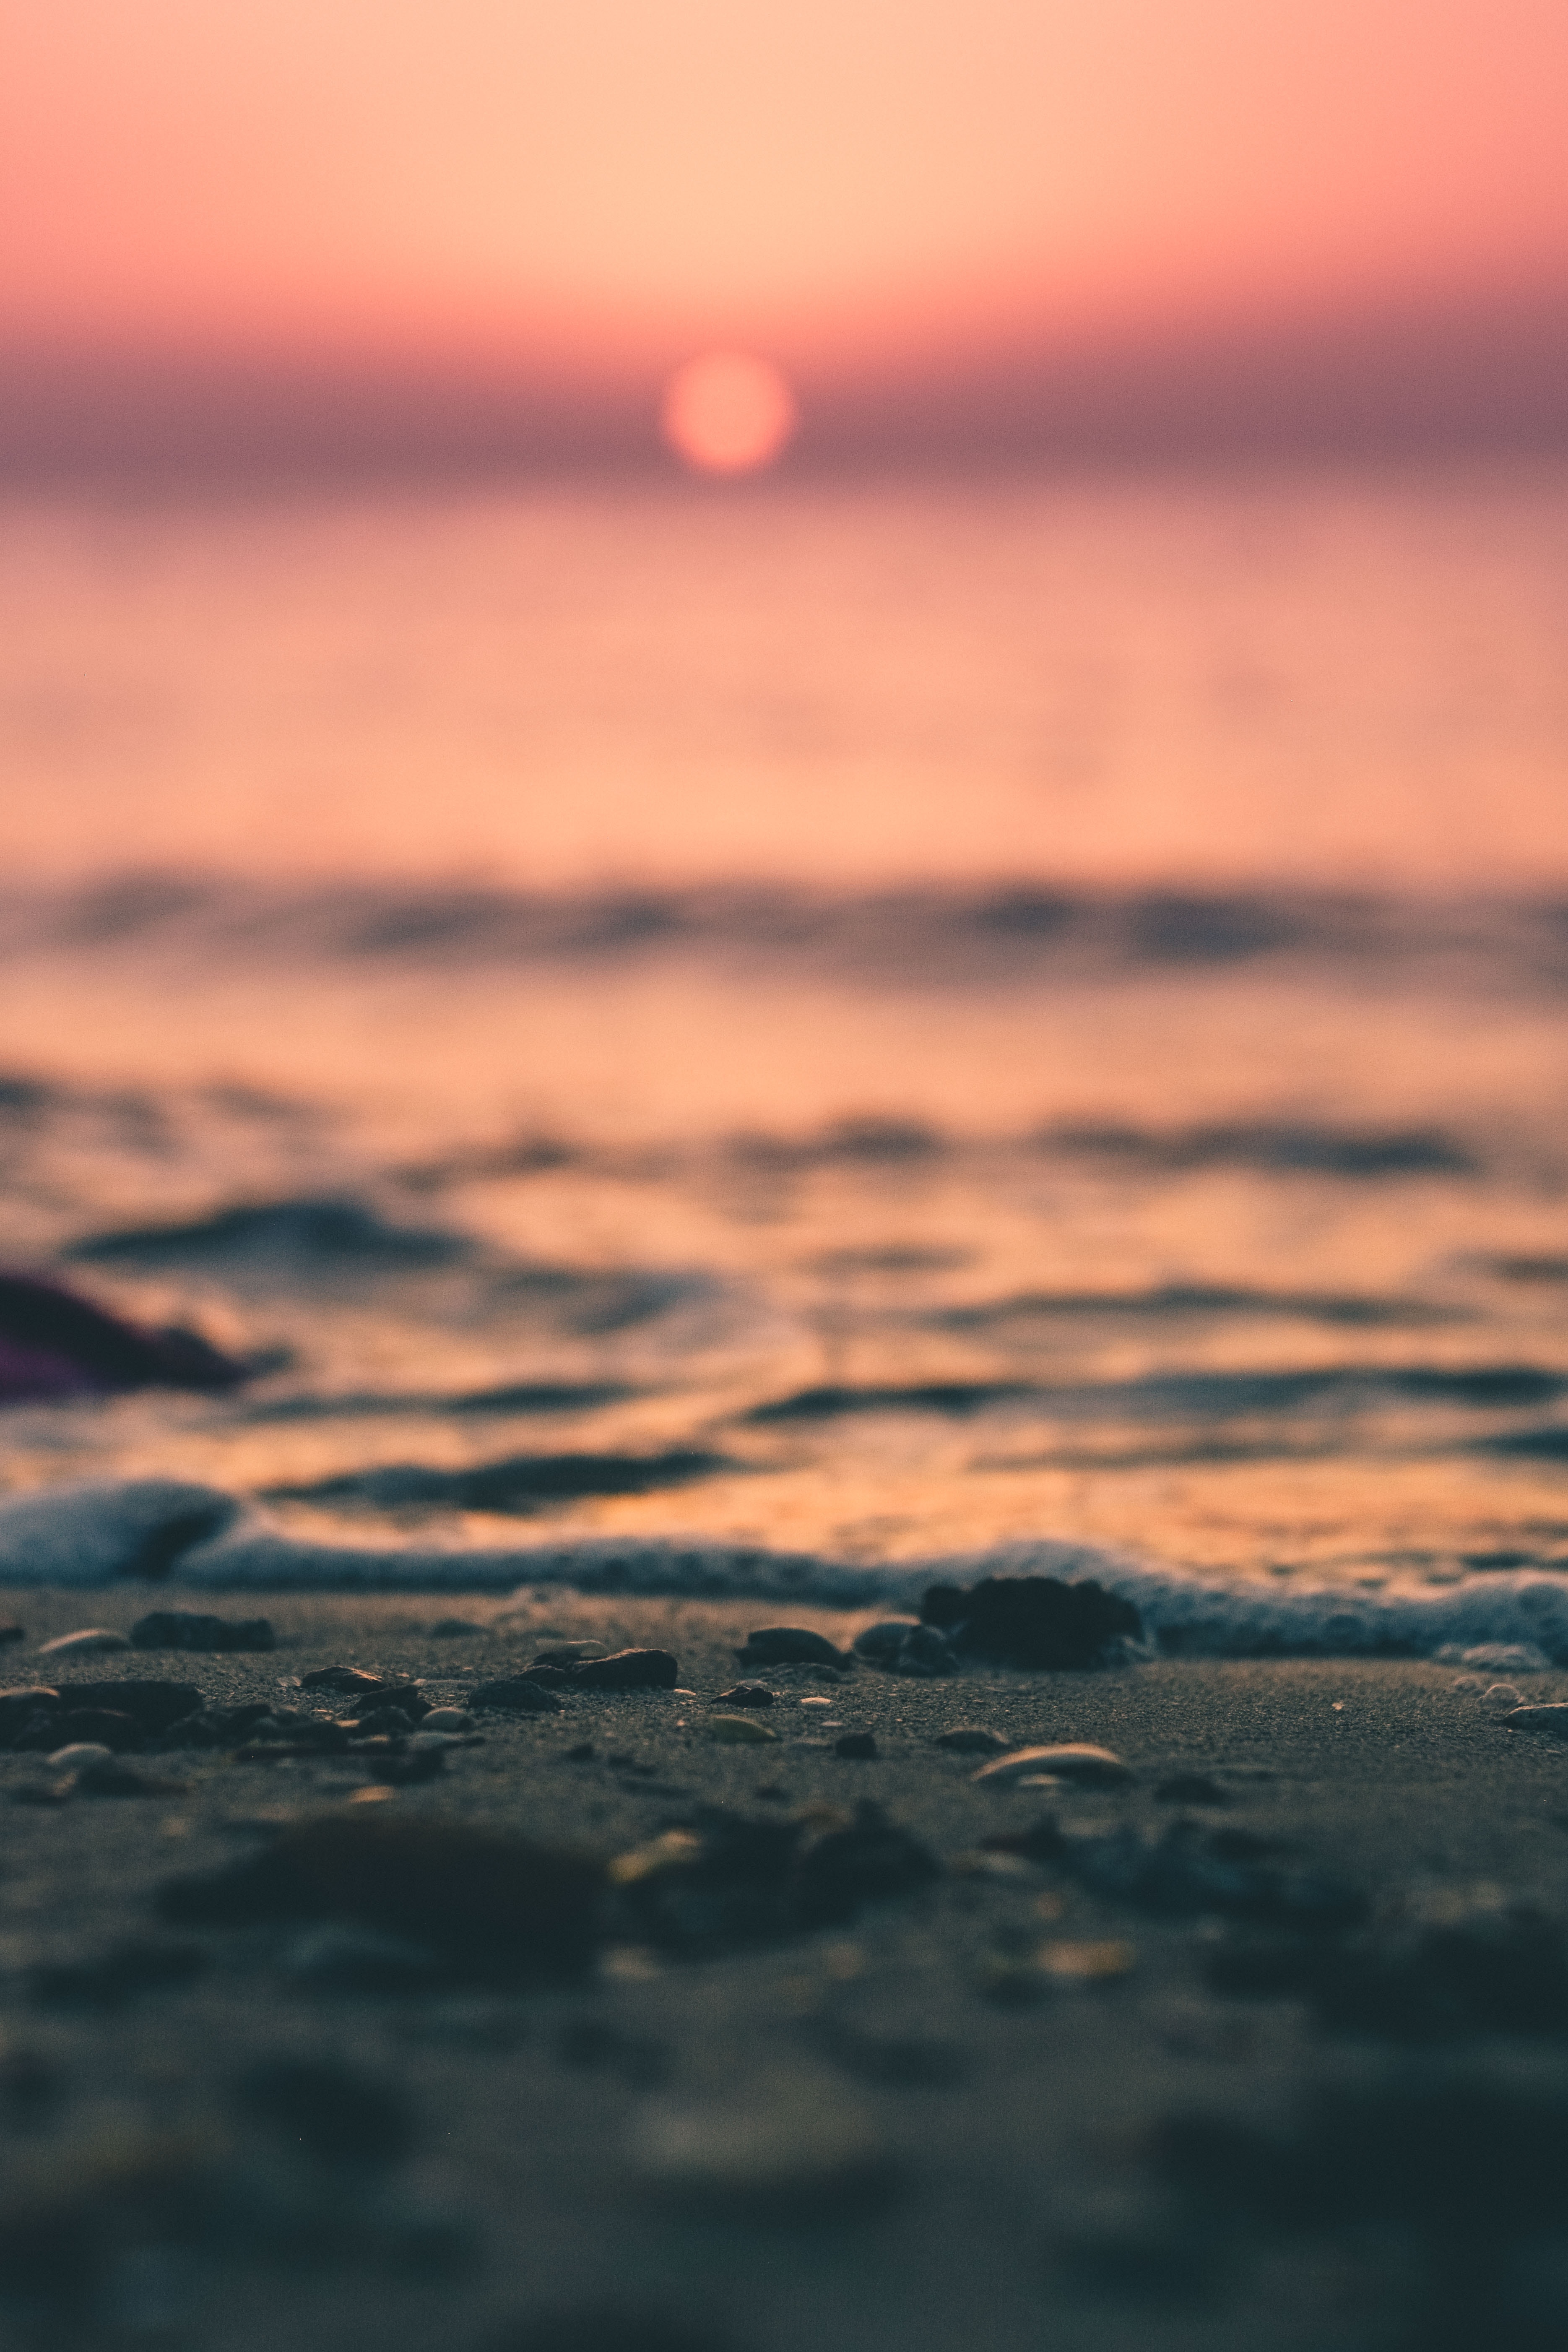
sea, water, sand, ocean, horizon, cloud, sky, sun, sunrise, sunset, sunlight, morning, shore, wave, dawn, atmosphere, tide, dusk, foam, daytime, evening, calm, afterglow, atmosphere of earth, computer wallpaper, wind wave, red sky at morning